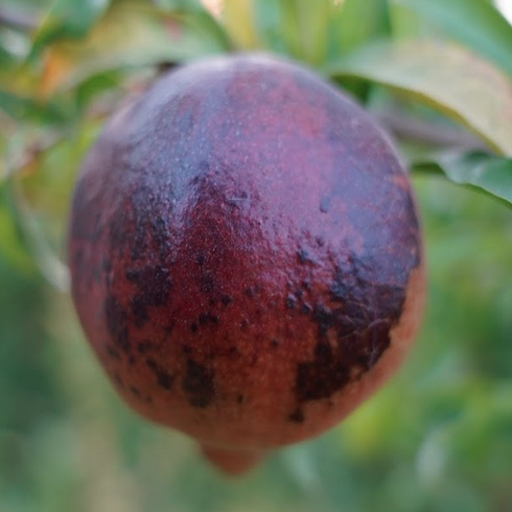
Label: Sunburn